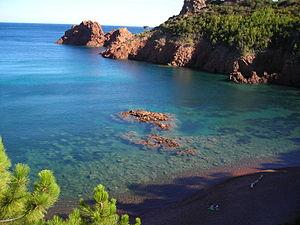
La villa Le Trident est un édifice moderniste construit pour lui-même, en 1925, par l'architecte Barry Dierks à la pointe de l'Esquillon, sur la commune de Théoule-sur-Mer, Alpes-Maritimes.